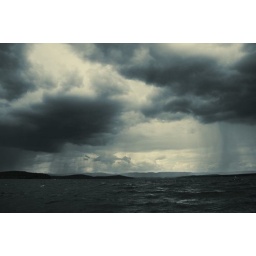
we were out in a little wooden boat in a huge lake in this weather! not too smart